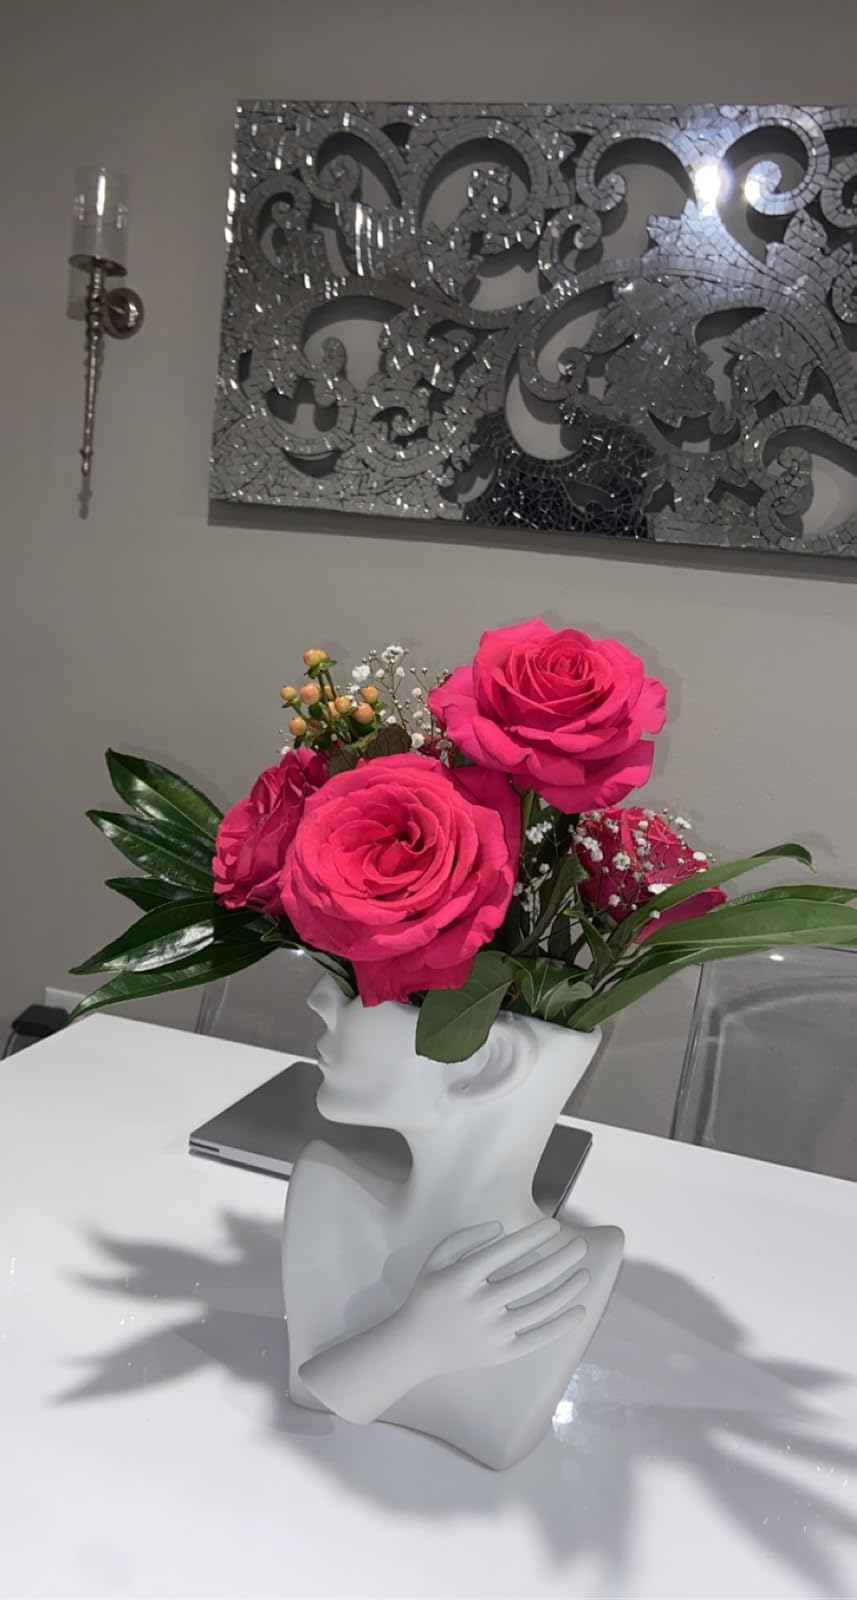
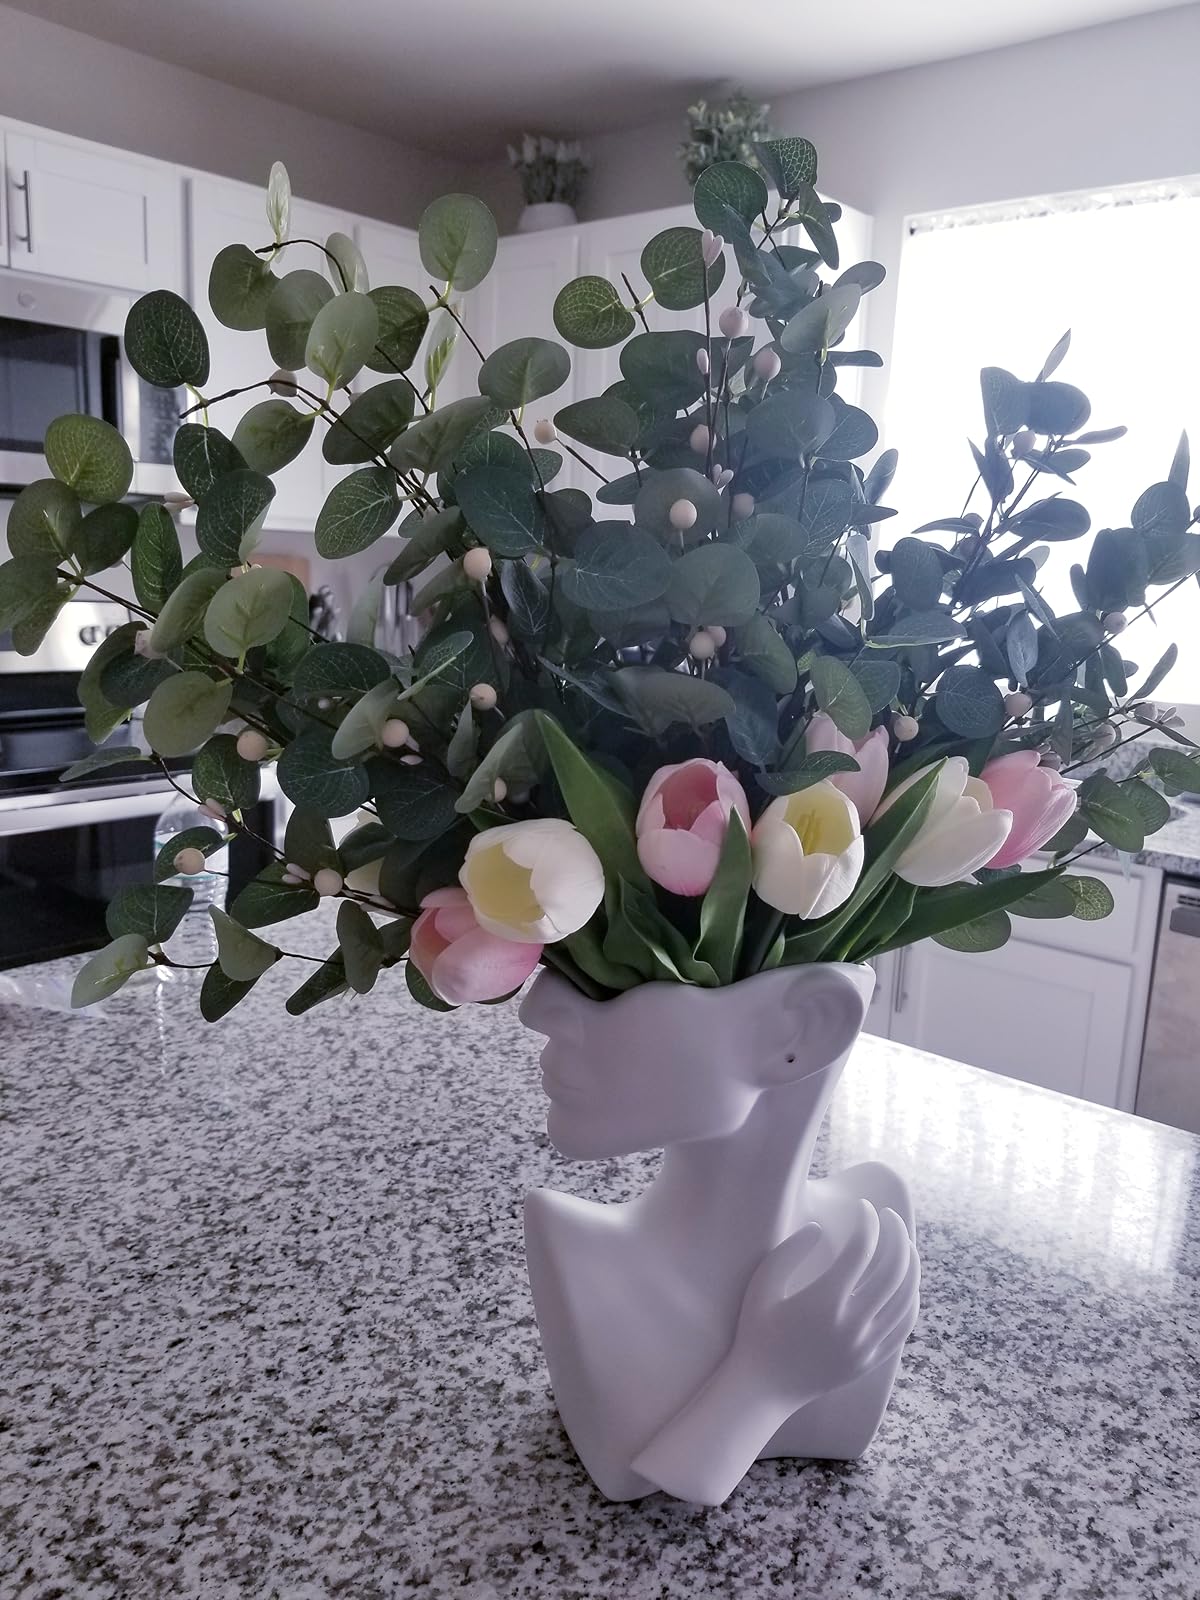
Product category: vase
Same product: yes